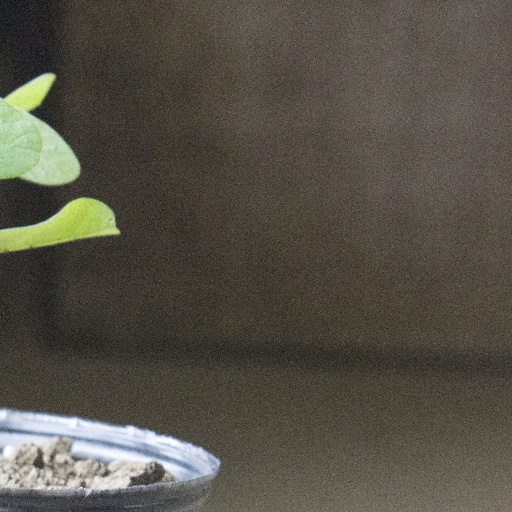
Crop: soybean